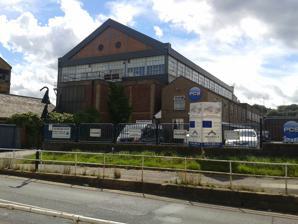
Building: Darnall Works
Country: United Kingdom
Year built: 1872
Steelworks in Sheffield, United Kingdom Darnall Works Former Heat Treatment Workshop at Darnall Works Location shown within Sheffield Former names Don Glass Works Darnall Steel Works Kayser Ellison Works Sanderson Kayser Works General information Type Steelworks Address Darnall Road, Darnall Town or city Sheffield Country United Kingdom Coordinates 53°23′28″N 1°25′23″W / 53.391°N 1.423°W / 53.391; -1.423 Opened 1790s, 1835, 1871–1872, 1913 Renovated 2010 Technical details Structural system Brick, some buildings with steel frames The Darnall Works is a former steelworks in the Darnall area of Sheffield in England. The only remaining large complex of crucible furnaces , the works opened in the 1835 and were frequently extended and adapted until the late 20th century. Some of the structures at the works are listed buildings , at Grade II* and Grade II, and part of the site is a Scheduled Ancient Monument . Establishment Naylor and Sanderson was established in 1776 as a cutlery - and steel-manufacturing business in the Attercliffe area of Sheffield. By the 1820s, it had grown into a large concern, focused on producing steel, and based at works on West Street near the city centre. Naylor retired, enabling four members of the Sanderson family to take control and rename the firm as "Sanderson Brothers". Over the next couple of decades, they took on various sites in the city to house their growing concern, and in 1835 they took over a large site on the edge of the hamlet of Darnall. The site was already in industrial use, as the Don Glass Works, which English Heritage believe were probably already established in 1793, centred on a glass cone. The Sanderson Brothers were able to acquire the site on a 21-year lease for £13/13/0 annual rent. As part of this, it appears that they took over the glassworks, where possible learning technological advances in one industry to develop the other, and perhaps adapting the glass cone into a cementation furnace . Both cementation and crucible furnaces were definitely in use, but the glassworks was sold off during the 1850s to Melling, Carr and Co, who operated it until the start of the 20th century. Although the glassworks then closed, and there are no above-ground remains, English Heritage consider it likely that there are significant underground structures, along with discarded glass, and this forms part of the justification for the listing of the site as a Scheduled Ancient Monument. Expansion South East Crucible Steel Shops, dating from the 1870s The establishment was successful and, in 1871, Sandersons decided to concentrate production at the Darnall site. To increase capacity, the firm constructed several new buildings in 1871 and 1872, and these are the oldest surviving structures on the site. Cementation furnaces had fallen out of favour, and the new buildings instead contained 180 crucible furnaces. Two abutting ranges of steel shops survive, both single-storey, in brick with asbestos cement, roofed partly in slate and partly in corrugated asbestos. The south-east range provided 84 holes for steel manufacture, while the south range had 24, designed to allow the casting of big objects using the "continuous teeming" method of production; a further west range was similar to the south range, giving a total of 132 melting holes. The south range alone cost £6000 to construct, and it remained in use for around fifty years, briefly resuming production during the Second World War . The two ranges are Grade II* listed and form the core of the Scheduled Ancient Monument. At the same time, ancillary structures were added, including a two-storey office building, lodge, weighbridge and boundary walls. Constructed in brick, these all survive and are Grade II listed, and also form part of the Scheduled Ancient Monument. In 1873 and 1874, a further range of crucible furnaces was added, powered by a Siemens gas furnace , with its own gas plant adjoining. This was one of the first in the city, giving the same capacity as sixty traditional crucible furnaces. Kayser Ellison works and merger Steel Working Shop of 1913, constructed by Kayser Ellison In 1912, Kayser, Ellison and Co. decided to establish a new steelworks, using electric arc furnaces , and adjoining the existing Darnall Works. Completed the following year, it included two large buildings: a two-storey heat treatment workshop and a three-storey steel working shop.  In each, a steel frame is infilled with brick, glass and concrete, and the roofs are of corrugate iron.  This form of construction was then novel, and this contributes to the listing of each at Grade II. In 1934, Sandersons transferred their works to Kayser Ellison, combining the two sites to form a new, larger Darnall Works. Sandersons had finally stopped using their cementation furnaces in the 1920s, and Kayser Ellison soon demolished these, along with the west range of crucible steel shops from the 1870s. Main building of 1967 Kayser Ellison merged with Sandersons in 1960, forming Sanderson Kayser. A new main building was completed in 1967, incorporating a former stock warehouse, and measuring 500 by 59 feet (152 by 18 m) in plan and more than 18 feet (5.5 m) high, with a further 200-foot-long bay containing the new heat treatment workshop. This building contained several large furnaces, using butane in a first for the city. This allowed many buildings to be put to new uses: the south-east crucible shops as stores, the heat treatment workshop as a stock grinding plant, and the steel working shop as an annealing and cleaning plant. The gas-fired crucible furnaces and the gas plant were demolished, but English Heritage believe that substantial remains of these exist below ground. By the end of the 20th century, Sanderson Kayser had concentrated production on its nearby Newhall Road site, and left the Darnall Works disused. Restoration Although the site became largely derelict, most of the buildings survived, and it was established that these included the only remaining large complex of crucible furnaces, and the only known remains in the United Kingdom of gas fired crucible furnaces. Interest in the buildings grew after they were featured in a 2001 English Heritage publication, One Great Workshop . This argued that Sheffield's metalworking heritage could help regenerate areas of the city. A plan to restore the listed buildings and construct new warehouses on the remainder of the site, enabling the return of steelmaking to the area, was announced in 2006. However, the scheme required local residents to relocate, and it did not proceed. Instead, by 2010, £800,000 was raised to restore the Grade II* buildings at the site: the south-east and south crucible workshops; repairing their roofs and enabling reuse of the structures. Further reading J. G. Timmins, "Concentration and Integration in the Sheffield Crucible Steel Industry", Business History , Vol. 24, No. 1, pp. 61–78. Nicola Wray et al., One Great Workshop: The Buildings of the Sheffield Metal Trades , English Heritage . References